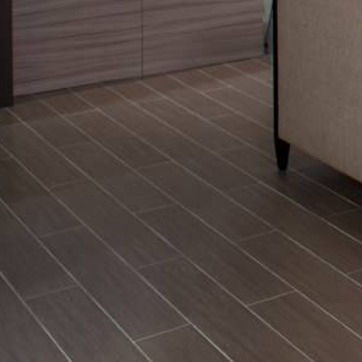
Material: tile